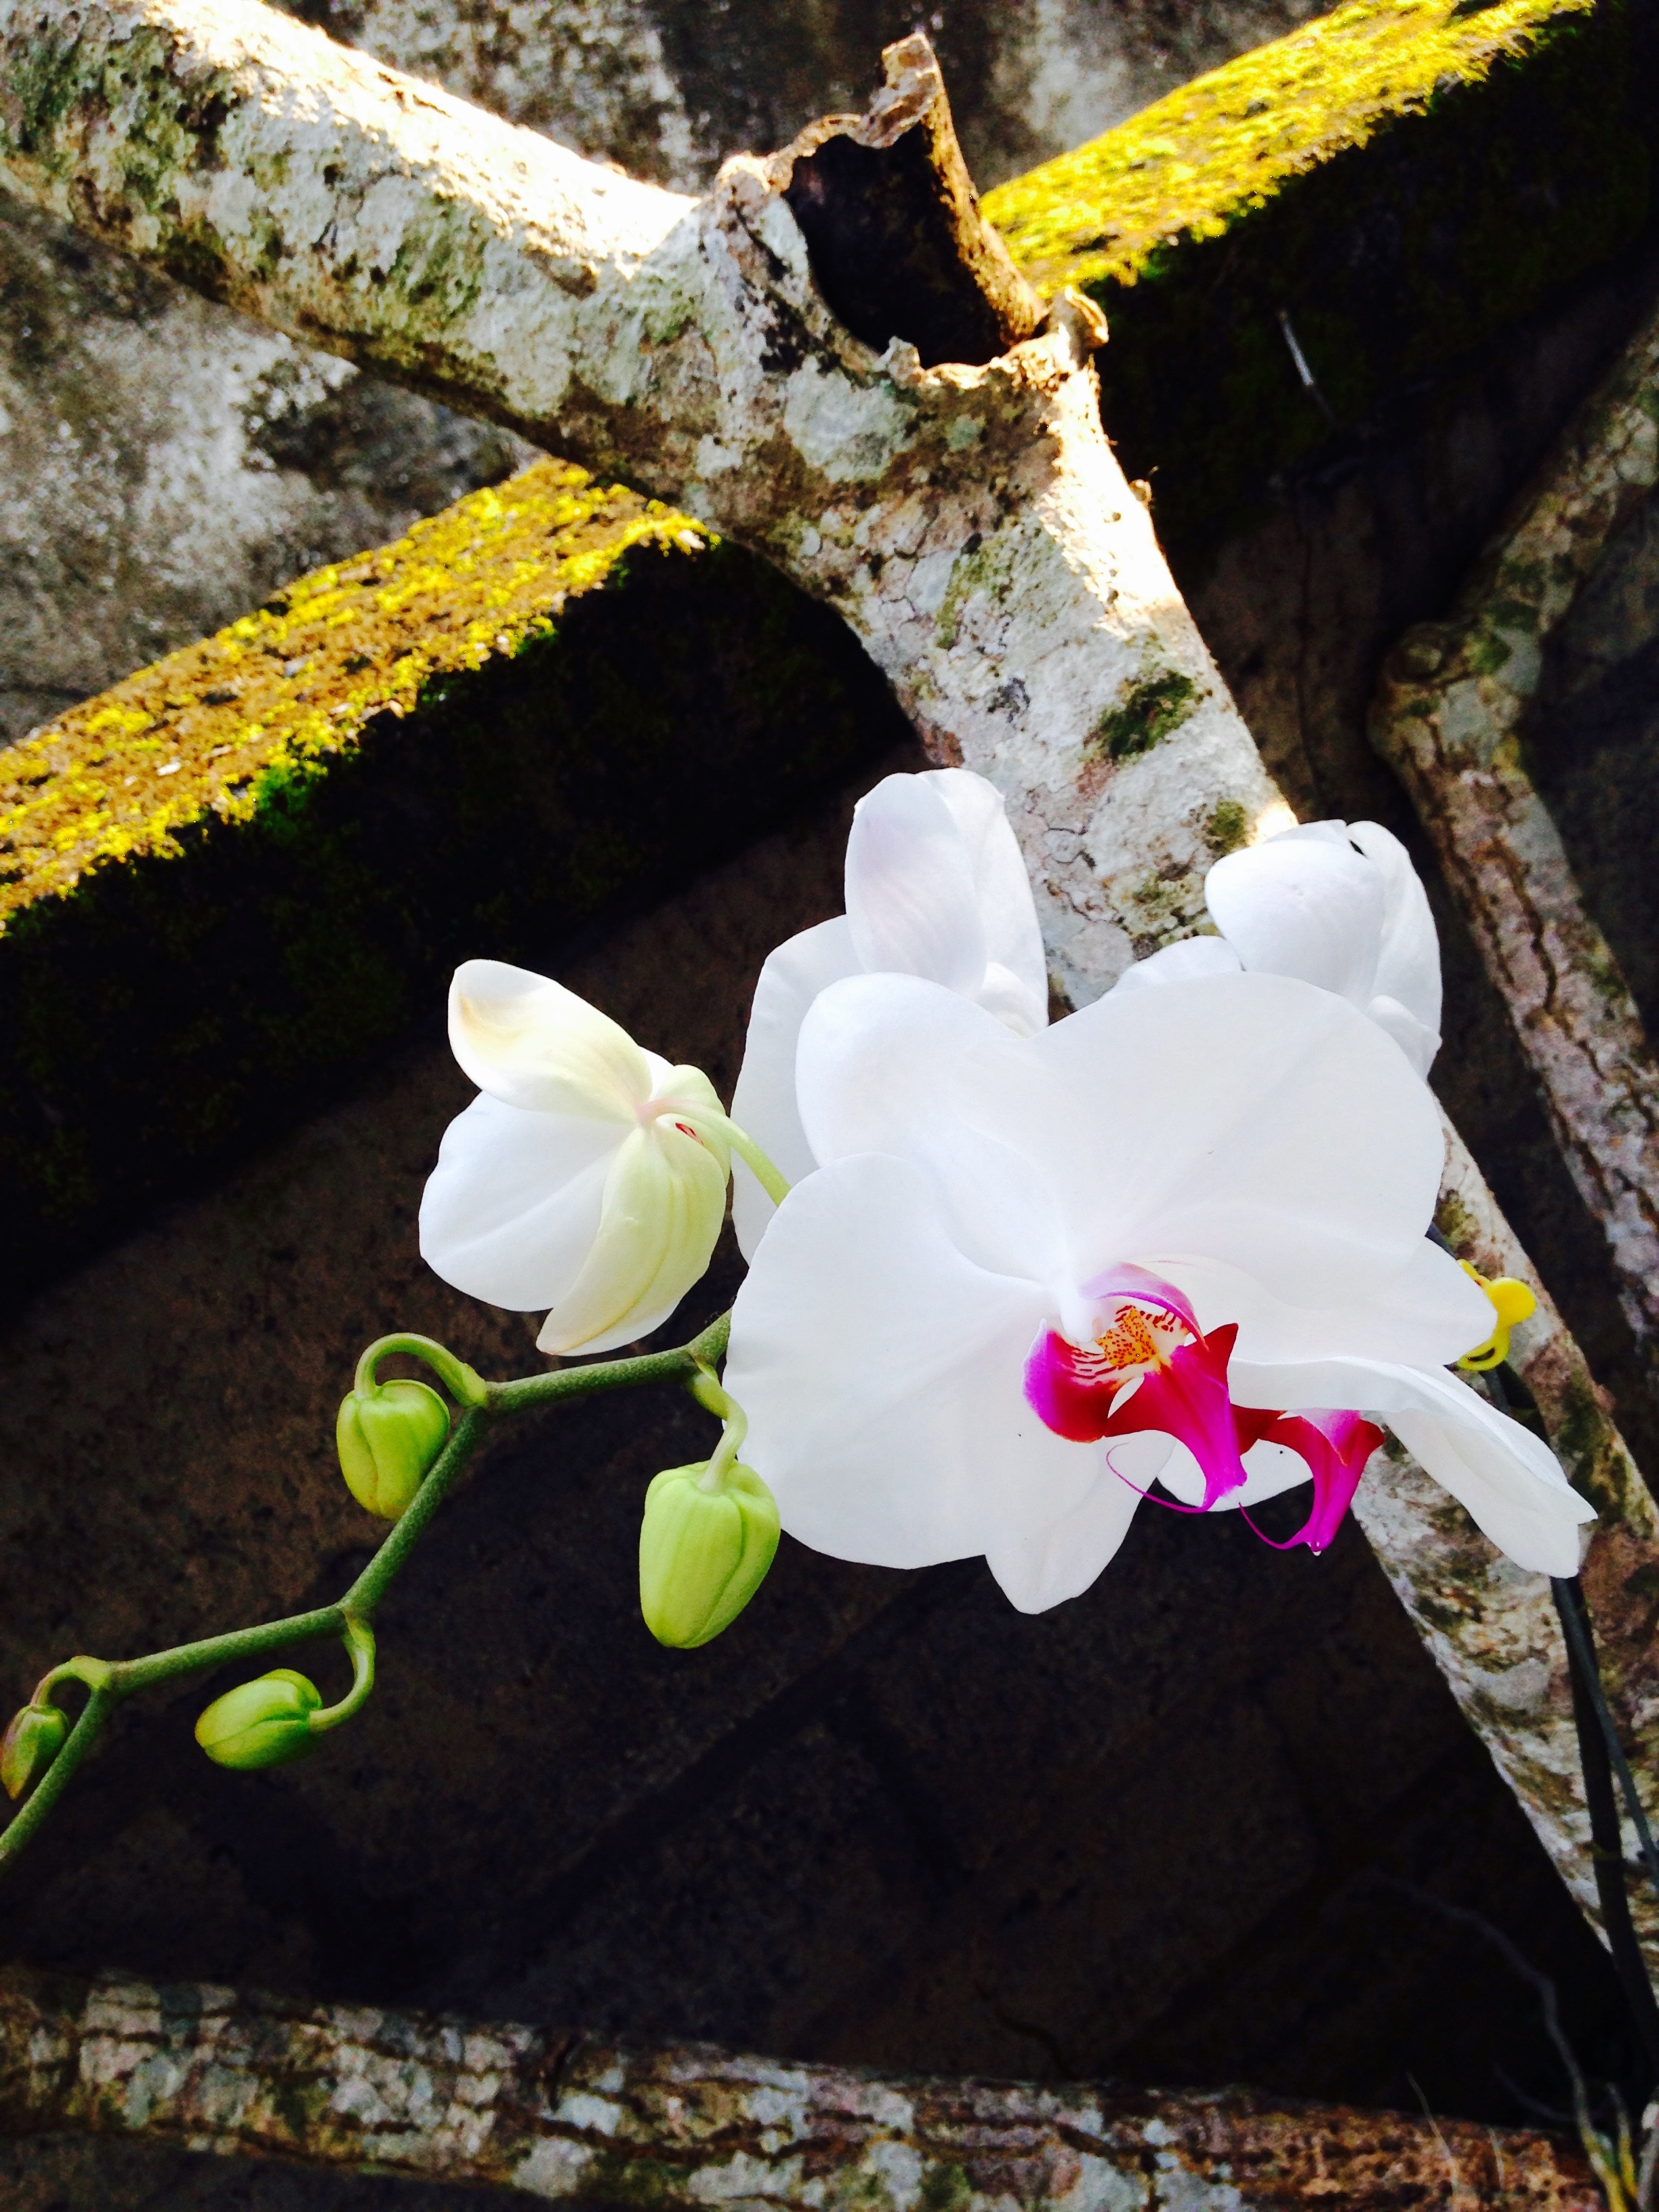
tree, nature, branch, blossom, plant, flower, petal, spring, flora, orchid, cool image, cool photo, white blossom, flowering plant, wild orchid, moth orchid